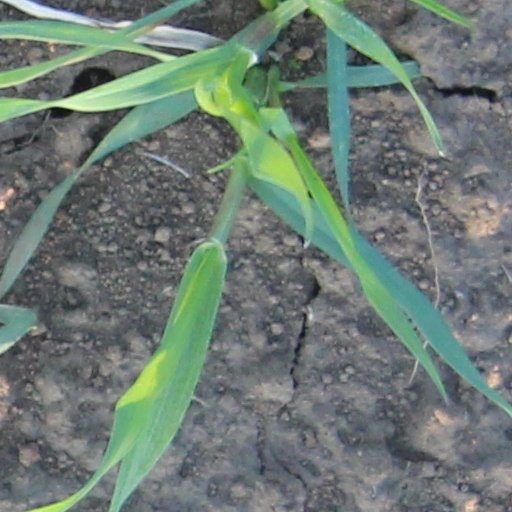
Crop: wheat